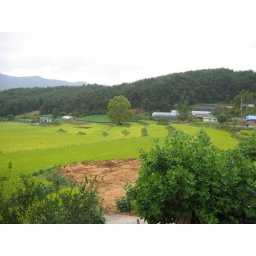
View from the roof of my Parents in laws house Deunggo-ri, Pangyo-myeon, Seocheon-gun, Chungcheongnam-do